British Science Association

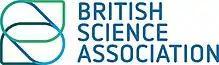

The British Science Association (BSA) is a charity and learned society founded in 1831 to aid in the promotion and development of science. Until 2009 it was known as the British Association for the Advancement of Science (BA). The current Chief Executive is Hannah Russell. The BSA's mission is to get more people engaged in the field of science by coordinating, delivering, and overseeing different projects that are suited to achieve these goals. The BSA "envisions a society in which a diverse group of people can learn and apply the sciences in which they learn." and is managed by a professional staff located at their Head Office in the Wellcome Wolfson Building. The BSA offers a wide variety of activities and events that both recognise and encourage people to be involved in science. These include the British Science Festival, British Science Week, the CREST Awards, For Thought, The Ideas Fund, along with regional and local events.